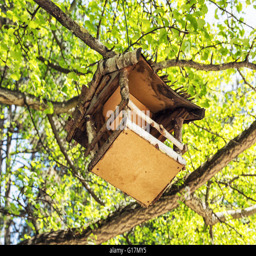
wooden bird house hanging on the green tree .